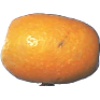
Label: Kumquats 1